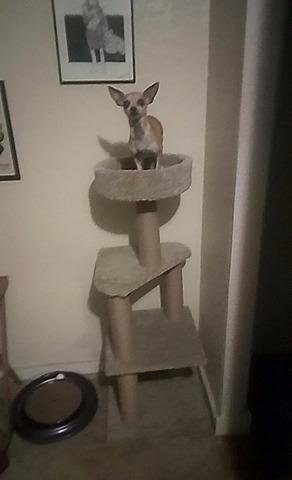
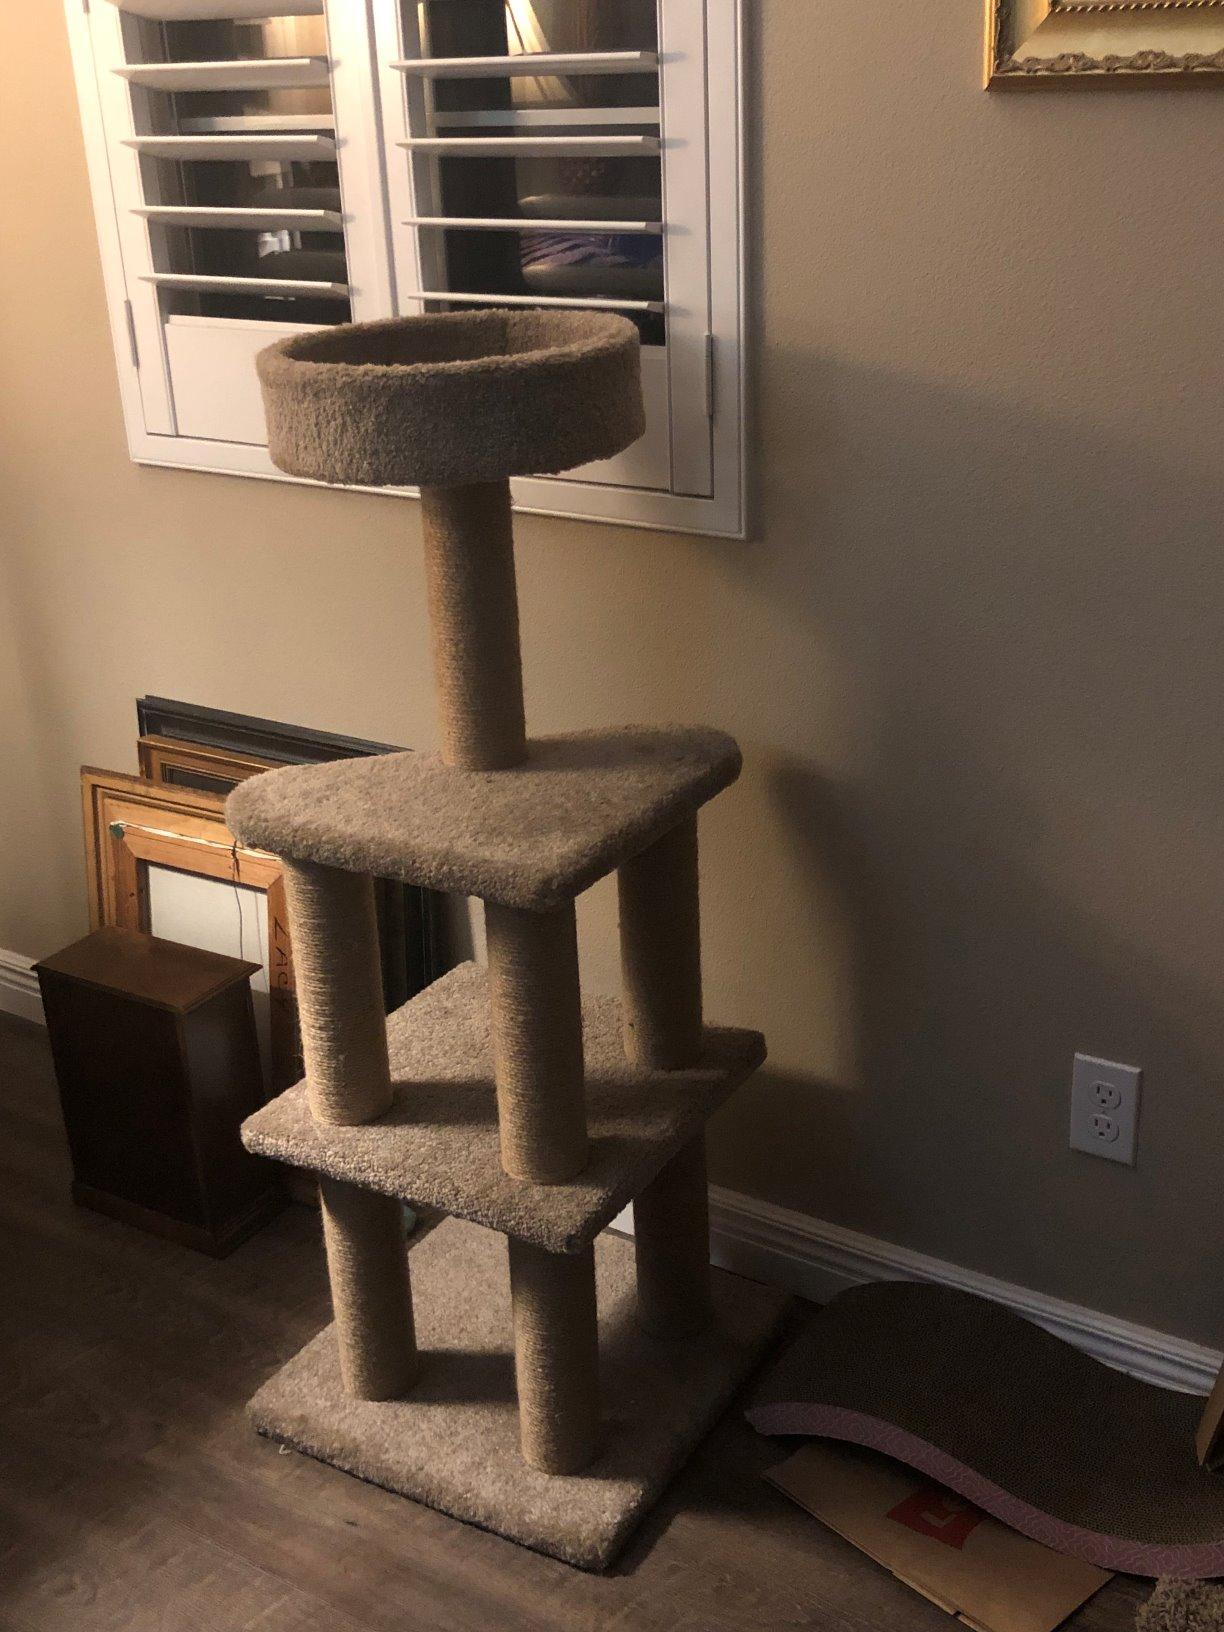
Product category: items_cat tree
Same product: yes